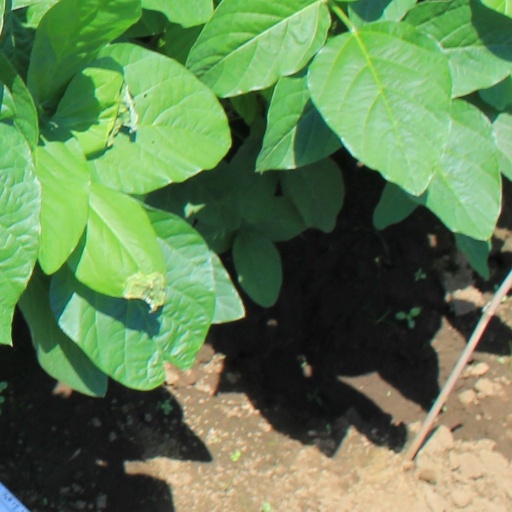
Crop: soybean